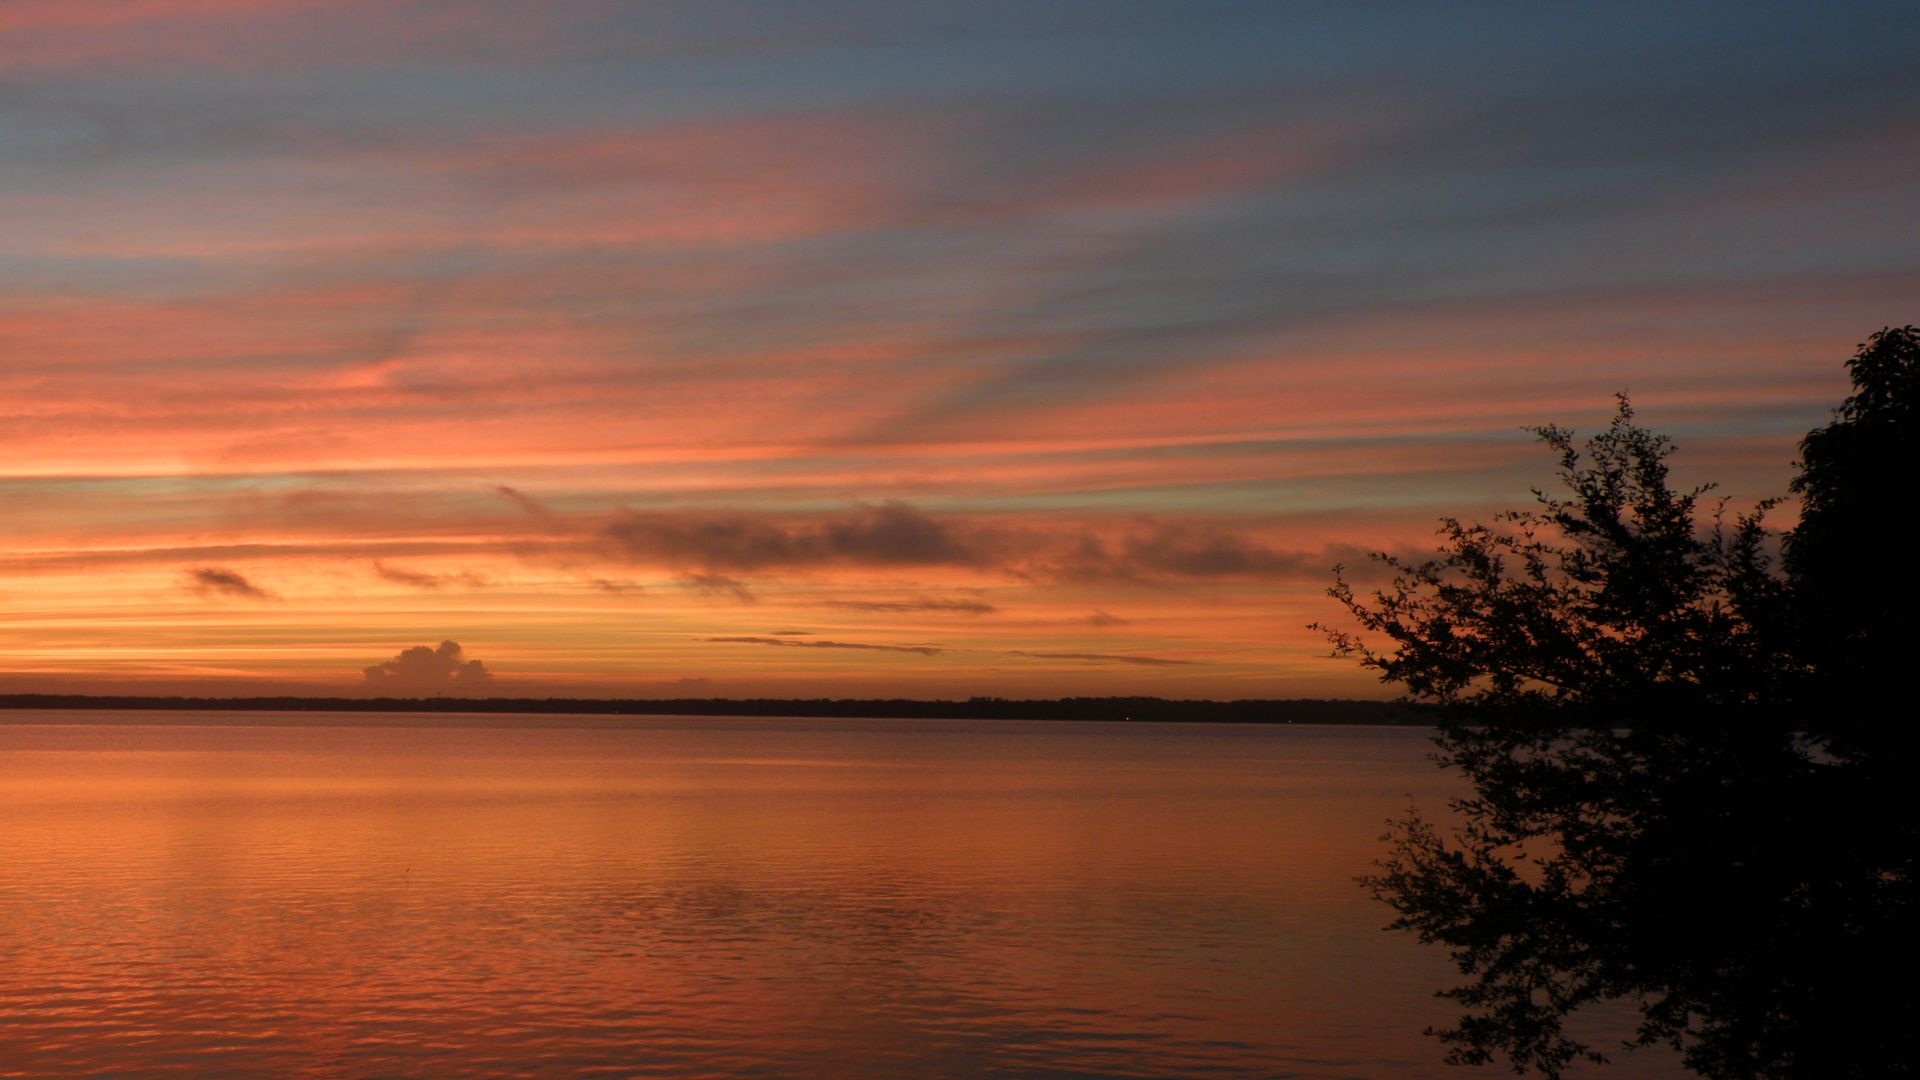
sea, tree, water, horizon, cloud, sky, sunrise, sunset, morning, lake, dawn, river, dusk, evening, reflection, clouds, loch, afterglow, atmospheric phenomenon, red sky at morning